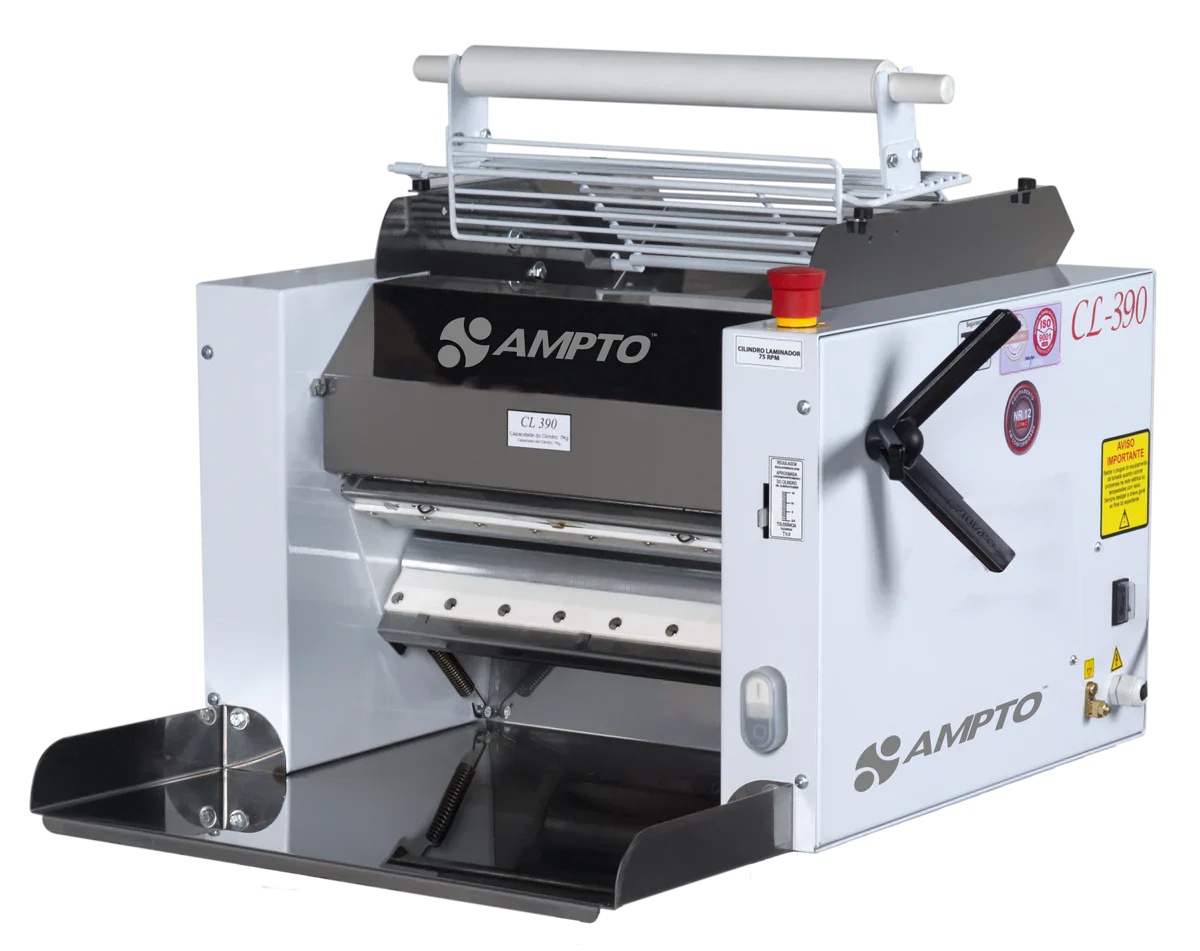
AMPTO Dough Roller & Sheeter table top. 16'' roll width. 16 lbs dough capacity. 75 rpm - CL-390
AMPTO Dough Roller & Sheeter table top. 16'' roll width. 16 lbs dough capacity. 75 rpm - CL-390 Dough Roller & Sheeter, table top, 16'' roll width, 16 lbs dough capacity, 75 RPM, 1 HP, 110v/60/1-ph A dough sheeter is a machine that rolls out pieces of dough to a desired thickness. The dough sheeter can be used for various purposes, such as making pastries, croissants, pizza crusts, and more. To use the dough sheeter, follow these steps: Prepare the dough according to your recipe and divide it into equal portions. Place one portion of dough on the upper side of the dough sheeter and adjust the thickness setting to your preference. Turn on the machine and let the dough pass through the rollers. The dough will be flattened and stretched as it moves along the rollers Collect the sheeted dough from the lower tray and place it on a baking tray or a cutting board. Repeat the process with the remaining portions of dough. Use the sheeted dough for your desired application or store it in the refrigerator or freezer for later use. Note: Always clean and sanitize the dough sheeter after each use to prevent contamination and ensure optimal performance. PRODUCT MANUALS: Specs sheets Parts diagram / User Manual
Brand: AMPTO
Category: Home & Garden > Kitchen & Dining > Kitchen Appliance Accessories > Food Processor Accessories